Killing Time (autobiography)

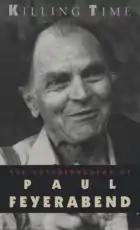

Killing Time: The Autobiography of Paul Feyerabend is an autobiography by philosopher Paul Feyerabend. The book details, amongst other things, Feyerabend's youth in Nazi-controlled Vienna, his military service, notorious academic career, and his multiple romantic conquests. The book's title, "Killing Time" is a play on the homophone "Feierabend", a German compound noun meaning 'the workday's end and the evening following it'.